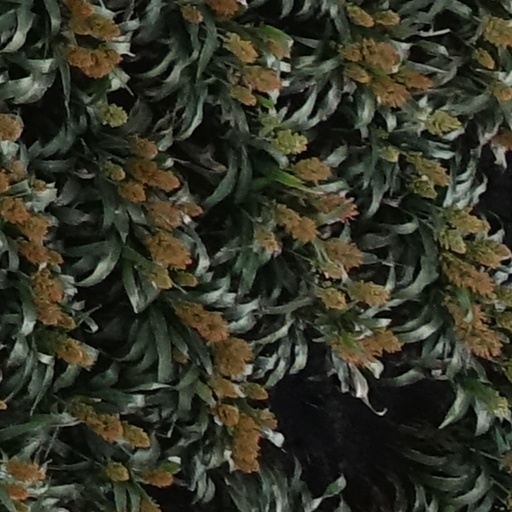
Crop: sorghum